Hanyu Shuiping Kaoshi

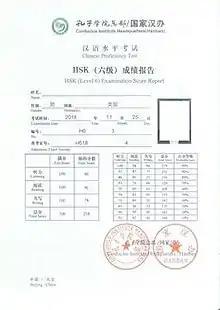
An HSK (Level 6) Examination Score Report

The Hanyu Shuiping Kaoshi (HSK), translated as the Chinese Proficiency Test, is the People's Republic of China's standardized test of proficiency in the Standard Chinese language for non-native speakers. The test is administered by the National Chinese Proficiency Test Committee, an agency of the Ministry of Education of China.